Lighthouses on Lundy

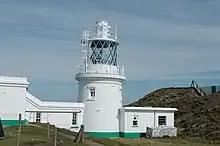
The South Lighthouse with 1990s optic inside the lantern and 1960s fog signal equipment on top of it.

The lighthouse had two lights: the lower a fixed white light and the upper a quick flashing white light, showing every 60 seconds (both lights were provided by Argand lamps fitted with parabolic reflectors). The flashing characteristic was an innovation at the time, however, the speed of revolution gave the impression it was a fixed light with no flashes detectable. This, combined with poor visibility, may have contributed to the grounding, at Cefn Sidan, of the "La Jeune Emma", bound from Martinique to Cherbourg in 1828. 13 of the 19 on board drowned, including Adeline Coquelin, the 12-year-old niece of Napoleon Bonaparte's divorced wife Joséphine de Beauharnais. The following year the lower light was moved from a window part-way down the tower into a new lantern room at the base of the tower, with the hope that this would be less affected by fog.